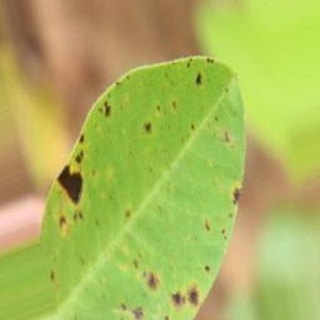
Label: groundnut_late_leaf_spot